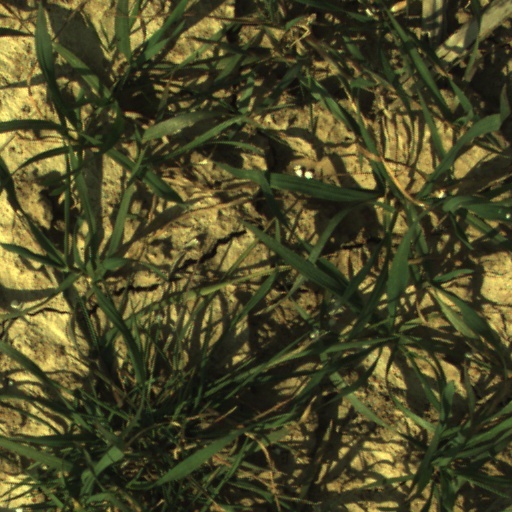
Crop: wheat